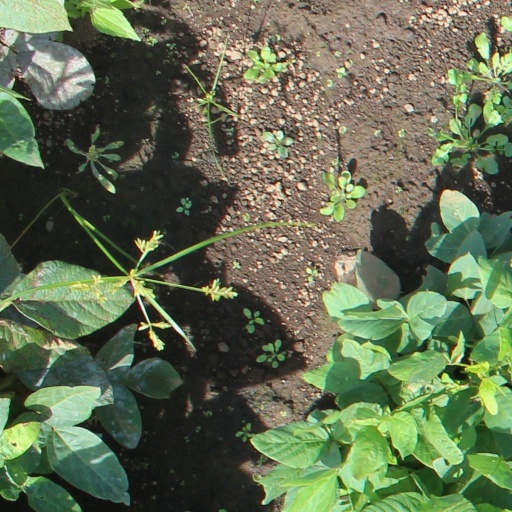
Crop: soybean